The Convict of Cayenne

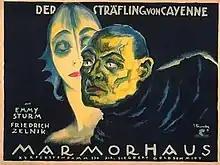

The Convict of Cayenne (German: Der Sträfling von Cayenne) is a 1921 German silent drama film directed by Léo Lasko and starring Frederic Zelnik and Loni Nest. It premiered in Berlin at the Marmorhaus.